Egypt (battle honour)

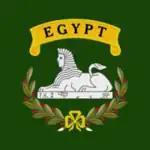
Badge of the Sphinx as typically displayed on a British Army Regimental Colour

Egypt was a battle honour awarded to units of the British and Indian armies that took part in the British expedition to Egypt under the command of General Sir Ralph Abercromby (and later General John Hely-Hutchinson) between 8 March and 26 August 1801, towards the end of the French campaign in Egypt and Syria. It was awarded to British units with the badge of the Sphinx and initially to Indian units simply as "Egypt". Later, the badge of the Sphinx was taken into use by Indian units also.